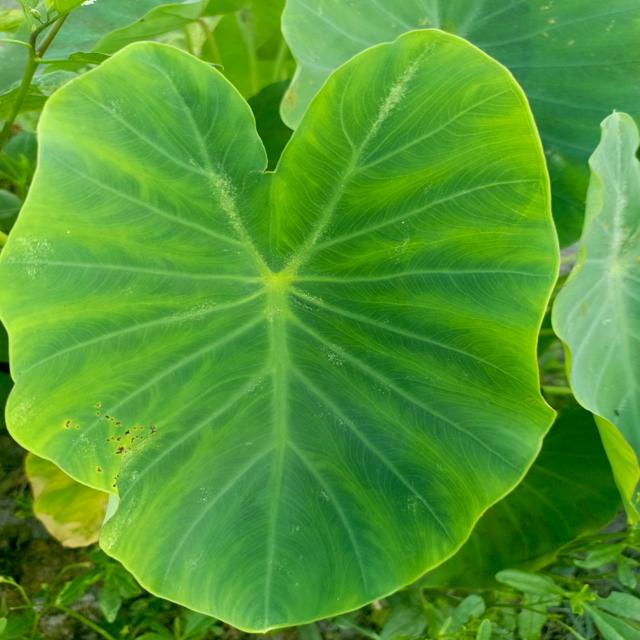
Label: Early_Blight